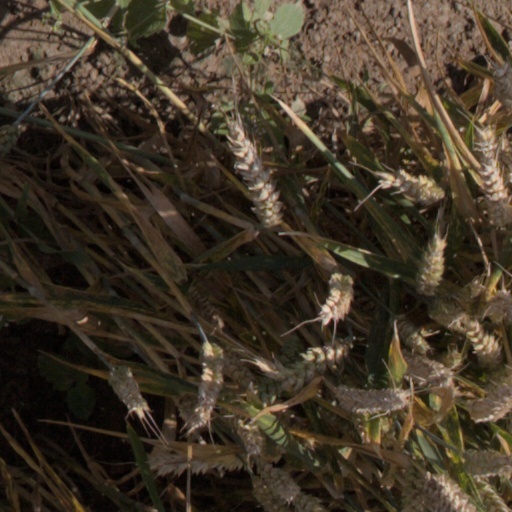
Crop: wheat